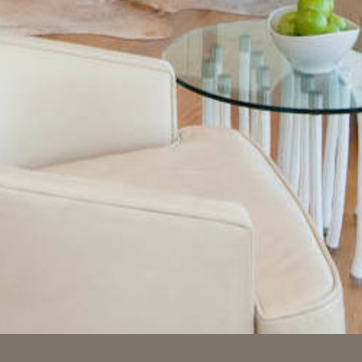
Material: leather